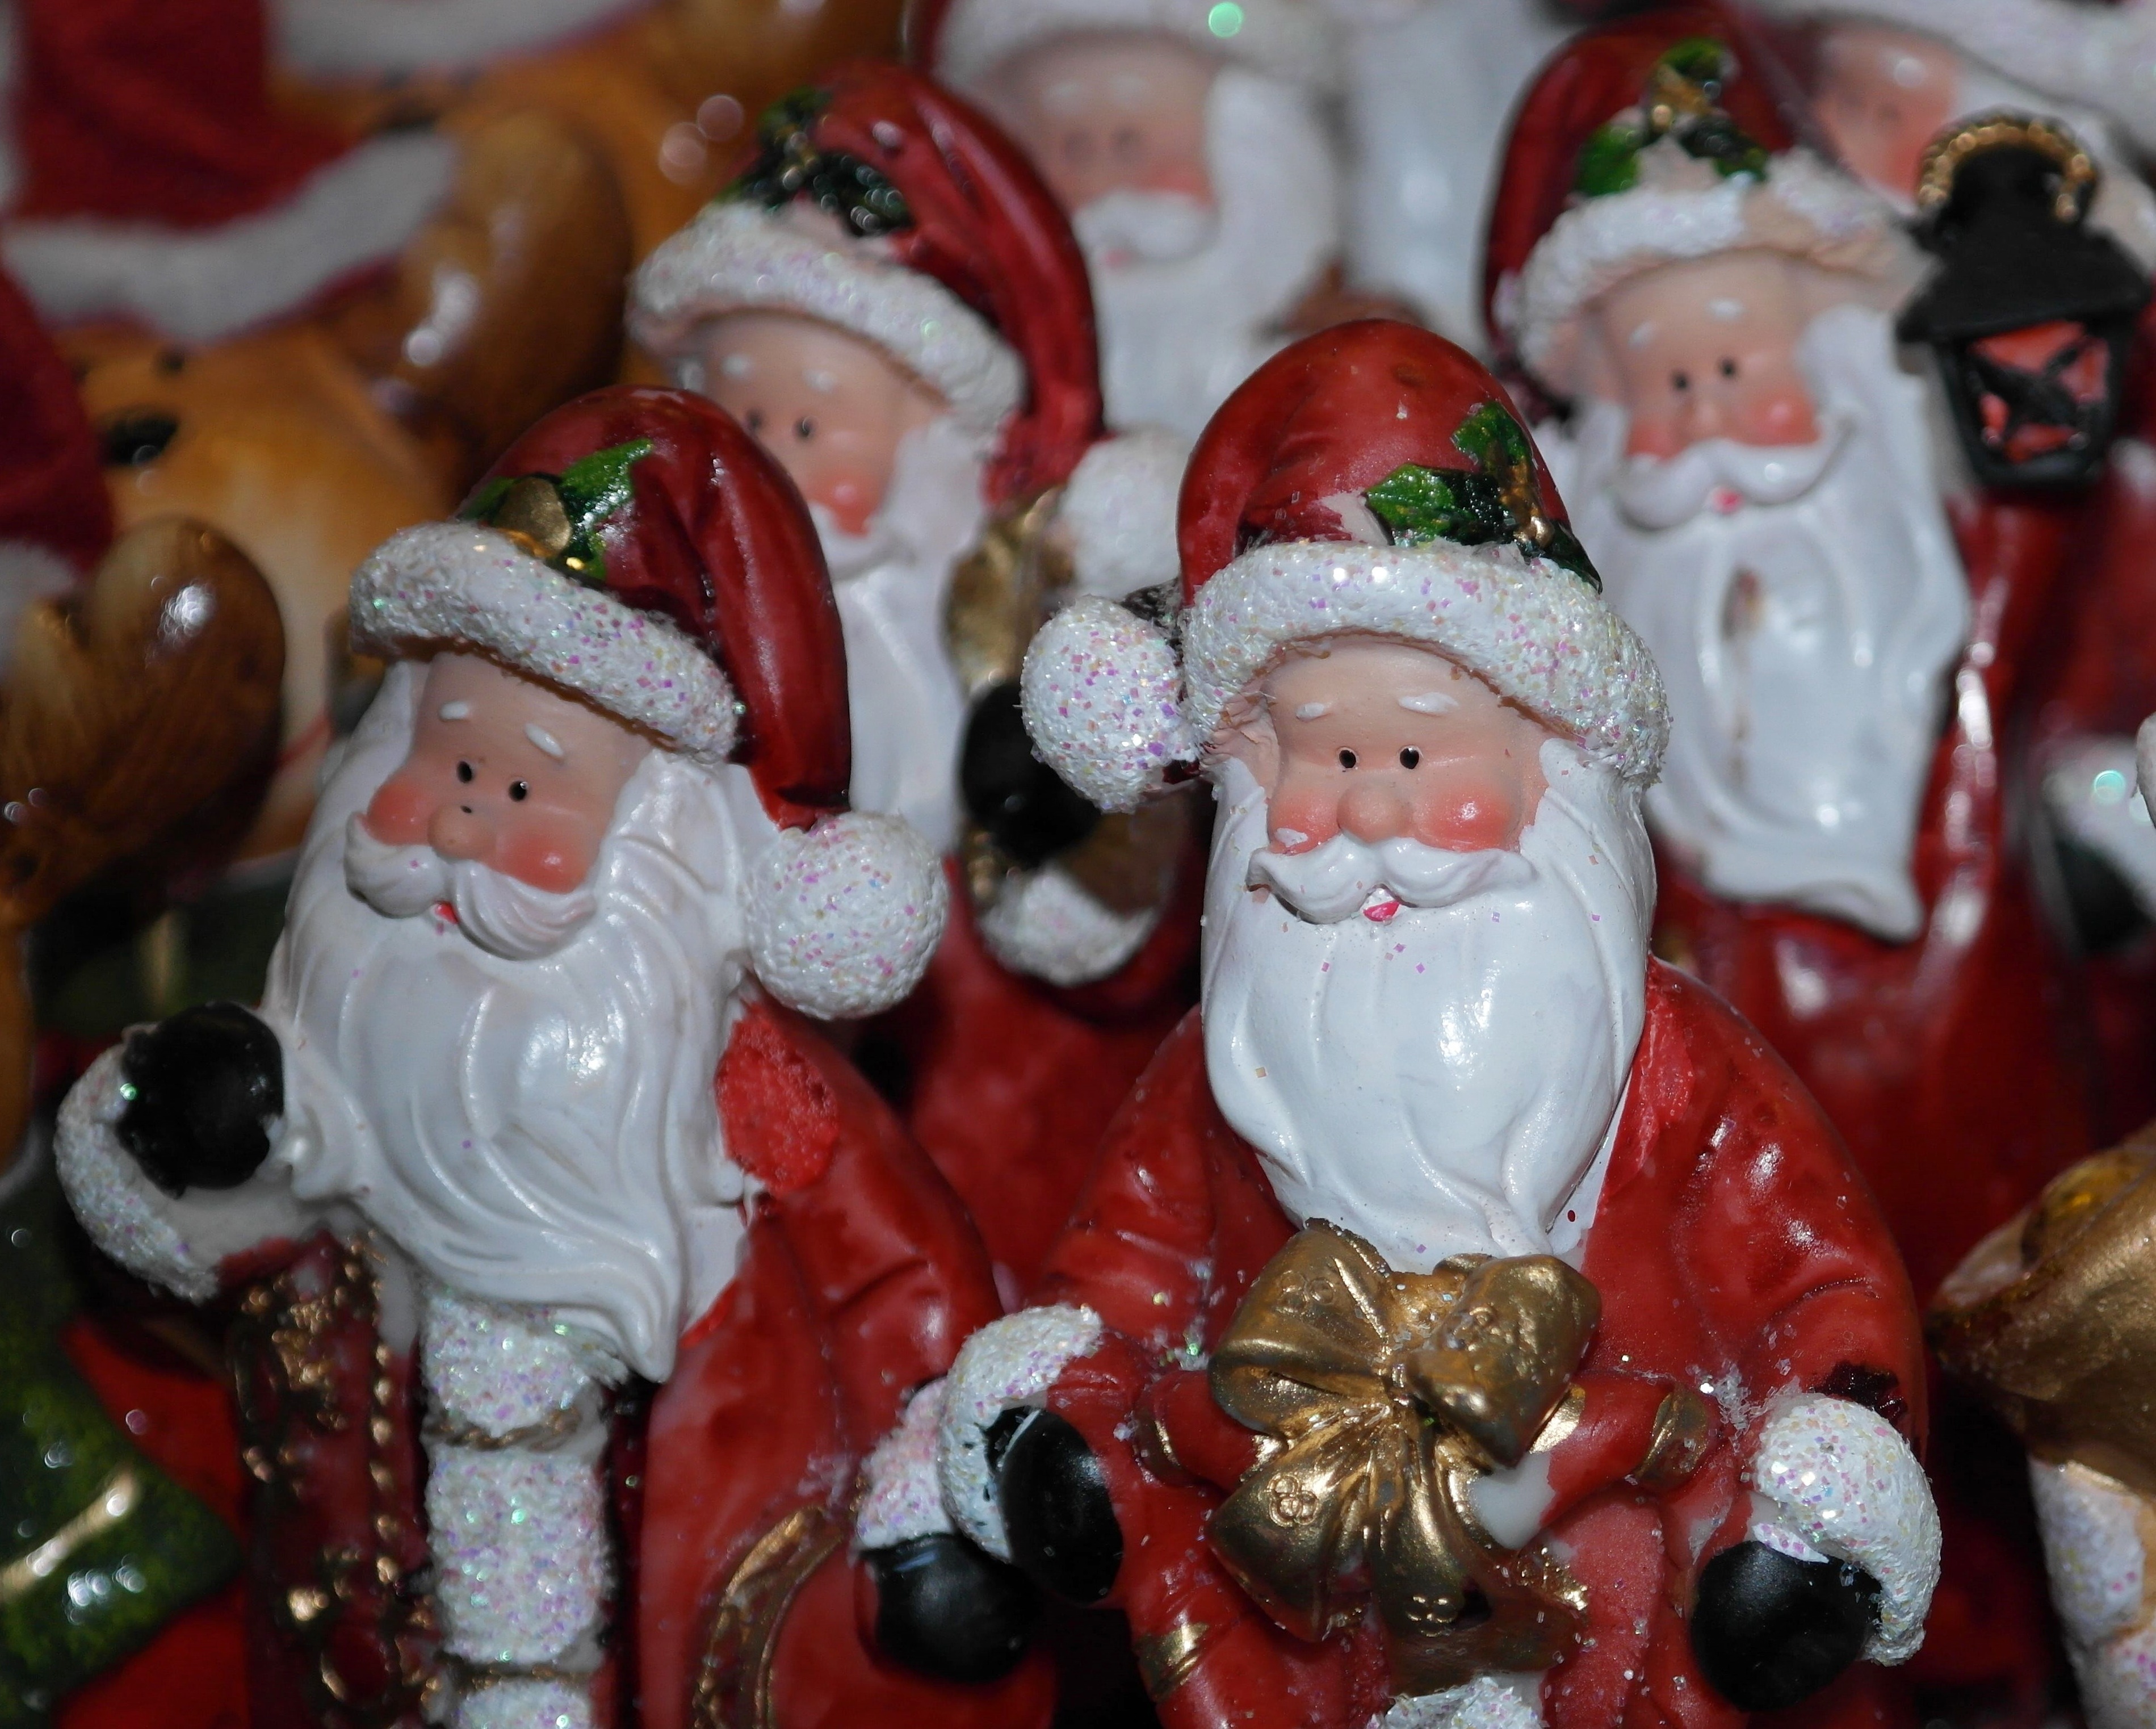
white, monument, statue, decoration, red, christmas, toy, advent, christmas decoration, bart, porcelain, santa claus, nicholas, fictional character, santa clauses